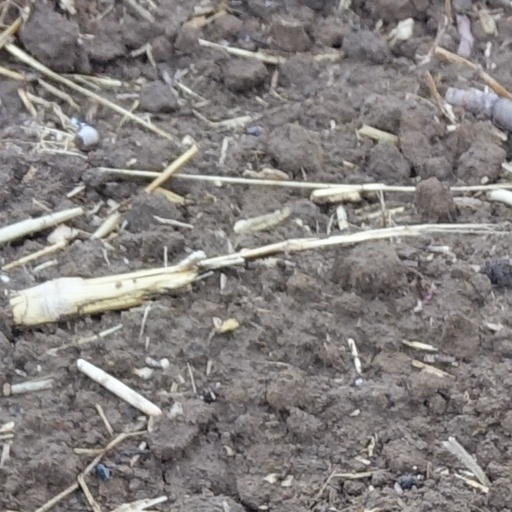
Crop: wheat